Jerry Gana

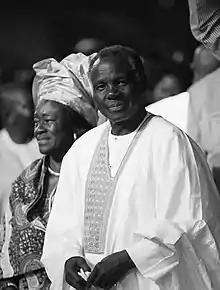
Jerry Gana and wife

Gana was born on 30 November 1945 at Busu near Bida, in Niger State. He obtained the West African School Certificate from Government College, Bida in 1964, and proceeded to Okene Secondary School for the Higher School Certificate (H.S.C.) from 1965 to 1966, passing out with distinctions as the best results in 1967. Gana proceeded to Ahmadu Bello University (ABU), Zaria and graduated in 1970 with a B.A. (Hons) degree (Upper Division) in Geography. He then attended Kings College of the University of Aberdeen University, Scotland.for an M.Sc Course in Rural Resources Planning, leading to a PhD in Market Place Systems and Rural Development in 1974. He obtained a Certificate of Education from the University of London and taught at Ahmadu Bello University, Zaria from 1974 to 1986, rising to the post of a Professor in 1985.